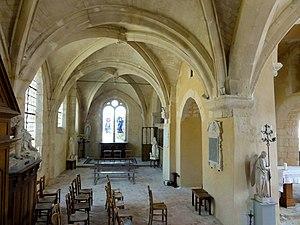
Intérieur de l'église (voir titre).
L'église Saint-Aignan est une église catholique paroissiale située à Arthies, en France. C'est l'une des églises romanes les plus anciennes du Vexin français. Son clocher en bâtière date de la seconde moitié du XIᵉ siècle, et n'a pas son pareil dans la région. Sa base comporte, à l'ouest et à l'est, deux arcades en plein cintre retombant sur de lourds chapiteaux d'une sculpture archaïque, qui dénotent de l'influence normande. Son étage de beffroi est ajouré de deux très étroites baies en plein cintre par face, qui sont flanquées de deux colonnes monolithiques munies de chapiteaux semblables, criblés de petits trous circulaires, et possèdent des linteaux monolithiques échancrés. La nef est également romane, et conserve notamment ses fenêtres d'origine. Sinon, aucun élément roman n'est plus visible en élévation. Les voûtes de la Renaissance cachent une charpente en carène renversée du XVᵉ siècle, conçue pour être lambrissée. Le petit chœur rectangulaire n'est plus celui d'origine, mais comporte notamment deux formerets avec leurs colonnettes à chapiteaux du second quart du XIIᵉ siècle.